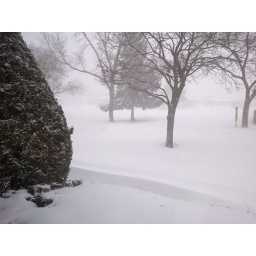
Blowing snow in the field across the street